St. John's Diocesan Girls' Higher Secondary School

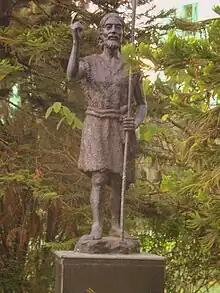
Statue of St.John-the Baptist at School Campus

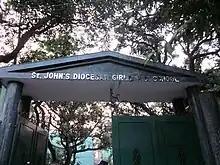
School gate

The school is one of the oldest girls' schools in Calcutta (present-day Kolkata). In 1894, the school was named St. John's Diocesan by the Clewer Sisters of John the Baptist from Windsor, Berkshire. The school was started in 1876 by Sister Angelina Margaret Hoare (17 May 1843 – 10 January 1892), a British missionary from Kent, England who devoted her life to the advancement of women's education in British India. From her diaries we know that the school started with 16 female students.